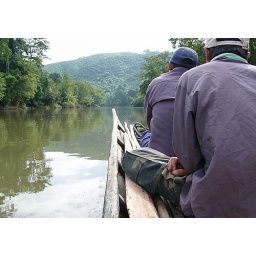
Pictures from a boat trip on the river Nam Tha in Laos